Emergy

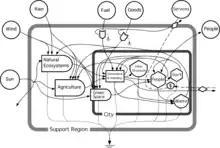
Figure 1: Energy system diagram of a city in its support region

System diagrams show the inputs that are evaluated and summed to obtain the emergy of a flow. A diagram of a city and its regional support area is shown in Figure 1.